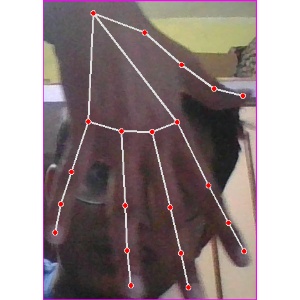
अक्षर: ढ